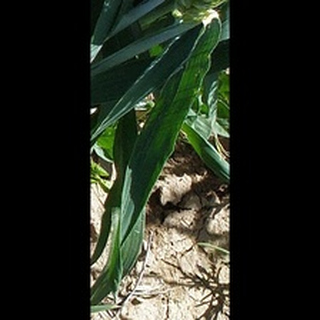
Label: healthy_wheat